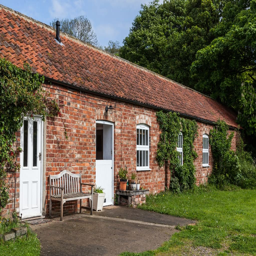
front of cottage - stable front door and bench for enjoying the sun